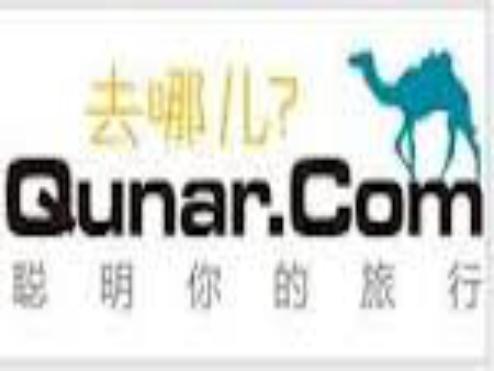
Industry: Leisure